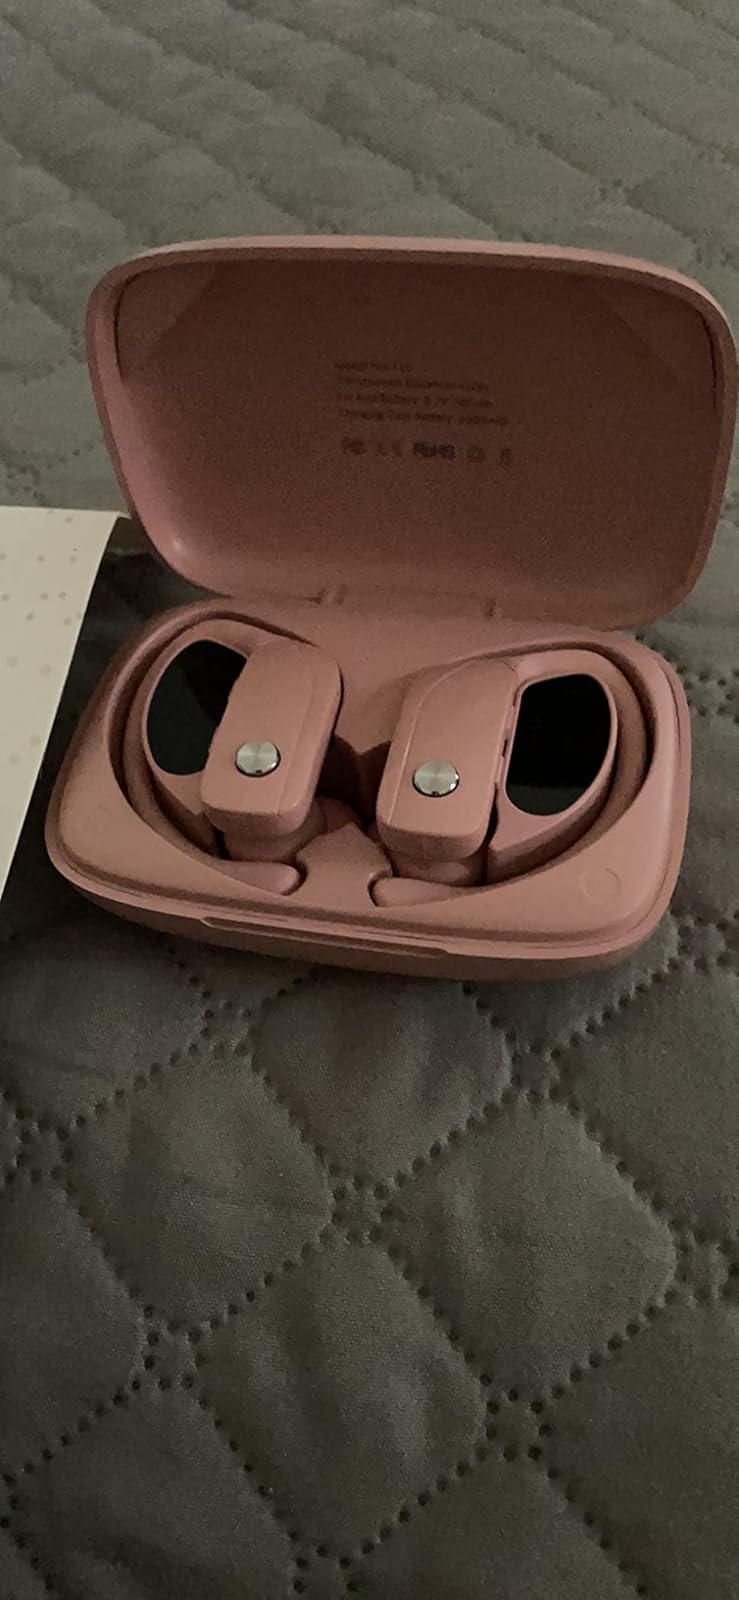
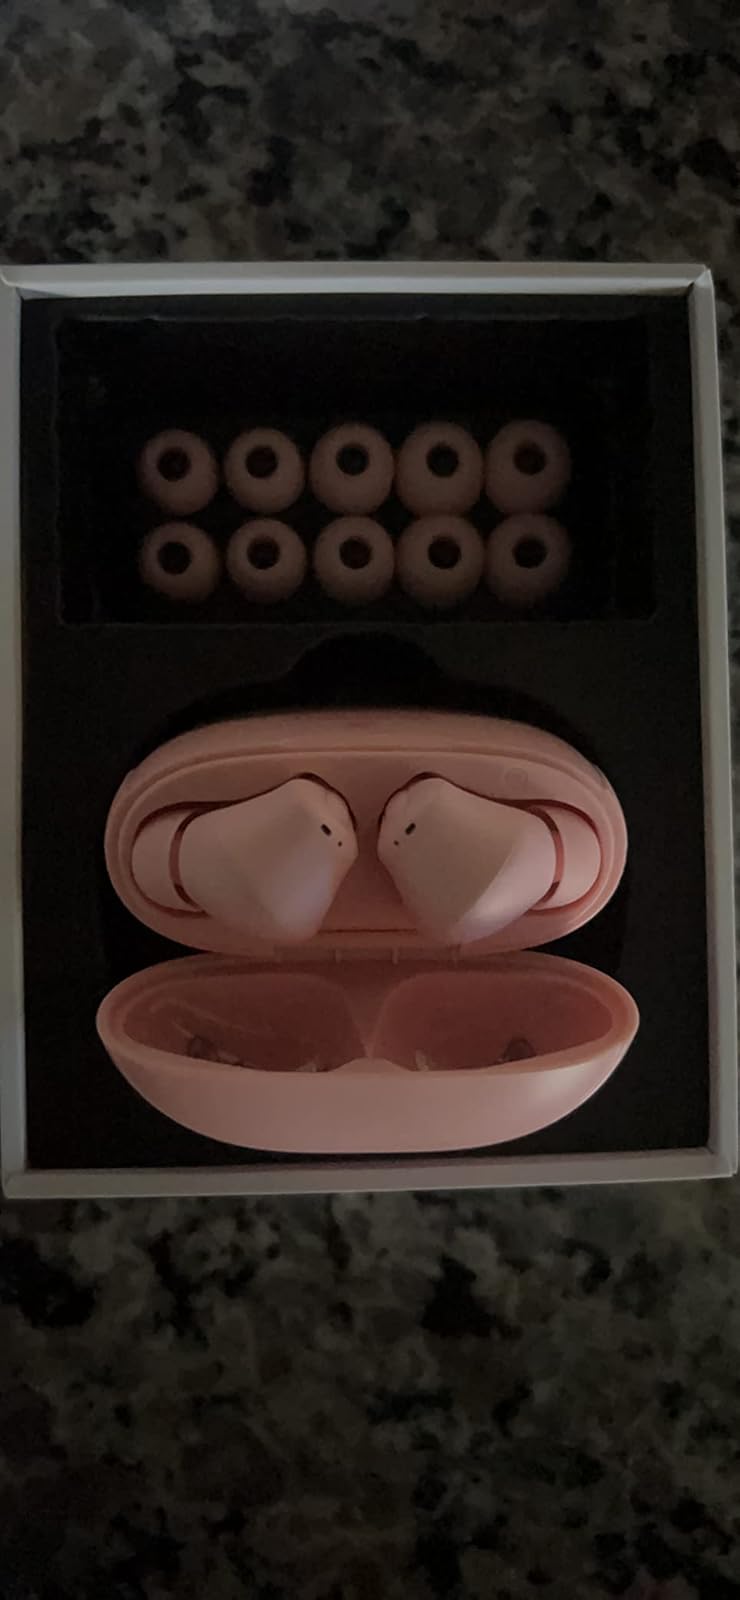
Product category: earbuds
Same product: no